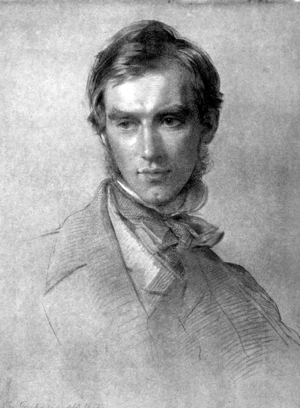
L'expédition Erebus et Terror, ou expédition Ross, est la plus importante expédition britannique en Antarctique du XIXᵉ siècle et le dernier grand voyage d'exploration fait entièrement à la voile. Menée entre 1839 et 1843 par James Clark Ross — le neveu de l'explorateur John Ross —, la mission a pour but l'exploration et la recherche scientifique, notamment sur le magnétisme, vers une région inexplorée qui deviendra la mer de Ross et la dépendance de Ross. Lors de l'expédition, Ross découvre notamment la chaîne Transantarctique, l'île de Ross et ses volcans : les monts Erebus et Terror.